Omar Blondin Diop

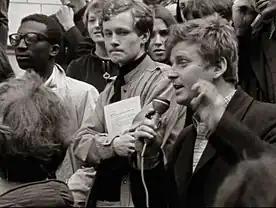
Omar Blondin Diop and Daniel Cohn-Bendit during the Sorbonne occupation in May 1968

In Paris, he studied philosophy and attended the prestigious "Lycée Louis-le-Grand" high school as well as the "École normale supérieure de Saint-Cloud" teachers’ college, where he actively partook in debates organized by far-left groups like the Union of Communist Students and the Union of Communist Youth Marxist-Leninist. Shortly after hearing about the Senegalese activist, Swiss film director Jean-Luc Godard selected him to play the role of a radical student-professor, “comrade X”, in the 1967 movie "La Chinoise". A regular of Nanterre University, Diop joined the March 22 Movement, which played an important role leading up to the May 68 protests.